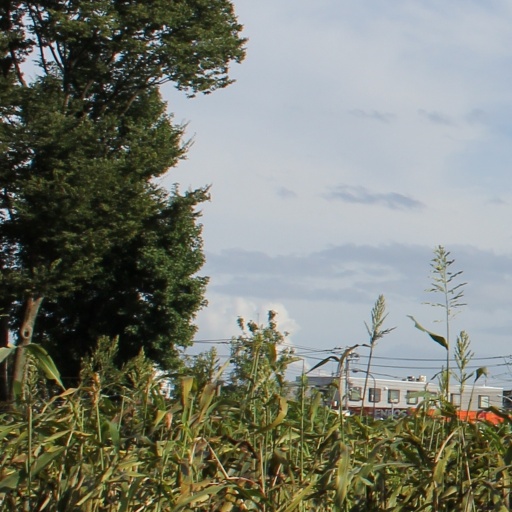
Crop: sorghum